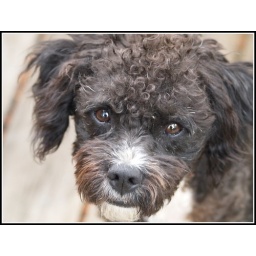
I loved this one! This is the face I feel in love with behind the glass of the shelter isolation room...